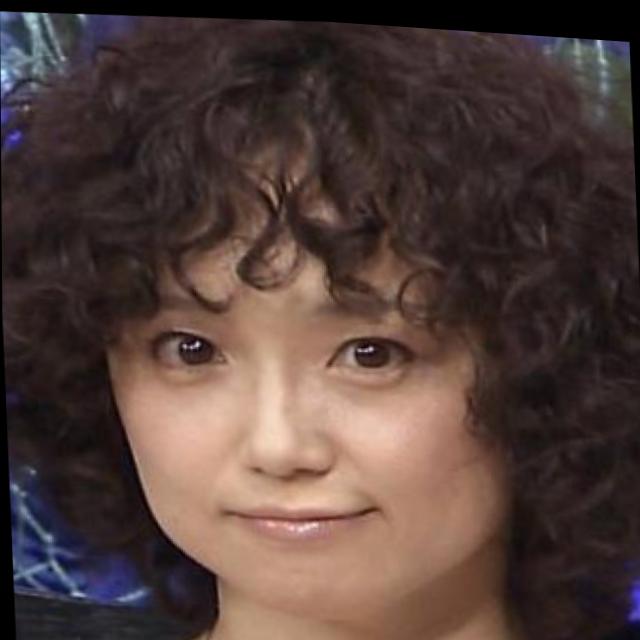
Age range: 21-44